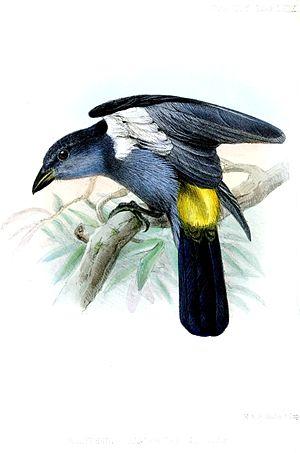
Le Tangara à sourcils roux est une espèce de passereaux appartenant à la famille des Thraupidae.